Paolo Guerrero

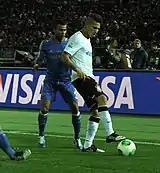
Guerrero for Corinthians against Chelsea

In June 2006, it was announced that Guerrero had transferred to Hamburger SV and signed a contract with the club through 2010. His first season was marred by an injury, which took away half his season, and his low productivity, being a substitute most of the season. Near the end, he did score three goals, making his season total 5 goals in 20 games. One of these goals was against former club Bayern Munich in a 1–2 victory which left Bayern with no possibilities of making it to the UEFA Champions League. In the 2007–08 season, his second at Hamburg, Guerrero played 29 of 34 games in the Bundesliga, scoring nine goals and getting four assists, as well as becoming an undisputed starter and a vital part of the side; he was the third top scorer, behind Rafael van der Vaart (12 goals) and Ivica Olić (14 goals). In the UEFA Cup and qualification, he played nine games, scoring five goals and getting three assists. His first hat-trick in his professional career was against Karlsruher SC, in the last game of the Bundesliga, scoring the second, third, and fourth goals in a 7–0 victory. This victory secured them fourth place and a UEFA Cup spot for next season.